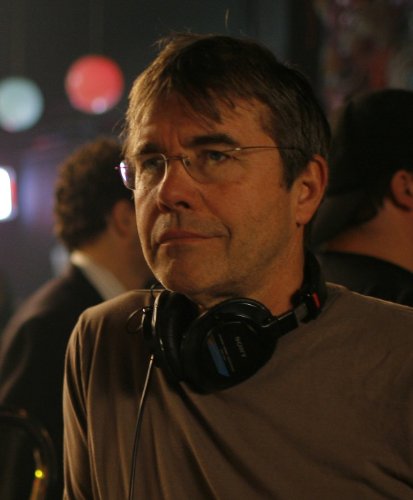
สตีเฟน จิลเลนฮอล

|name = สตีเฟน จิลเลนฮอล
|image = Stephen gyllenhaal2010.jpg
|caption = จิลเลนฮอล ใน ค.ศ. 2010
|birth_name = สตีเฟน โรค จิลเลนฮอล
|birth_place = คลีฟแลนด์ รัฐโอไฮโอ สหรัฐ
|alma_mater = Trinity College (Connecticut)|วิทยาลัยทรินิตี
|spouse = plainlist|
*
*
|children = 3 คน รวมทั้ง แมกกี จิลเลนฮอล|แมกกี และ เจค จิลเลนฮอล|เจค
|family = ตระกูลจิลเลนฮอล|จิลเลนฮอล
|yearsactive = ค.ศ. 1979–ปัจจุบัน
สตีเฟน โรค จิลเลนฮอล () เกิดเมื่อวันที่ 4 ตุลาคม พ.ศ. 2492 เป็นผู้กำกับภาพยนตร์ชาวอเมริกัน เป็นสามีคนที่สองของนักเขียนบทภาพยนตร์เนโอมี โฟเนอร์ จิลเลนฮอล|เนโอมี โฟเนอร์ และเป็นบิดาของนักแสดงสองคนคือ แมกกี จิลเลนฮอล และ เจค จิลเลนฮอล
สตีเฟนโนในชนบทของเพนซิลเวเนีย และเป็นครอบครัวแบบศาสนาสวีเดนบอร์เจียน จบการศึกษาที่ Trinity College ใน ฮาร์ทฟอร์ด ,คอนเนติคัตในปี พ.ศ. 2515
== ผลงานกำกับ ==
*(1979) Exit 10
*(1985) Certain Fury
*(1991) Paris Trout
*(1992) Waterland
*(1993) A Dangerous Woman
*(1995) Losing Isaiah
*(1998) Homegrown
หมวดหมู่:ผู้กำกับภาพยนตร์ชาวอเมริกัน|สตีเฟน จิลเลนฮอล
หมวดหมู่:บุคคลจากคลีฟแลนด์